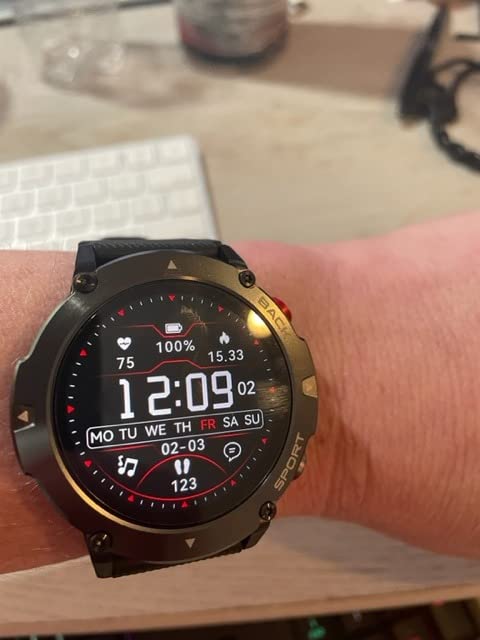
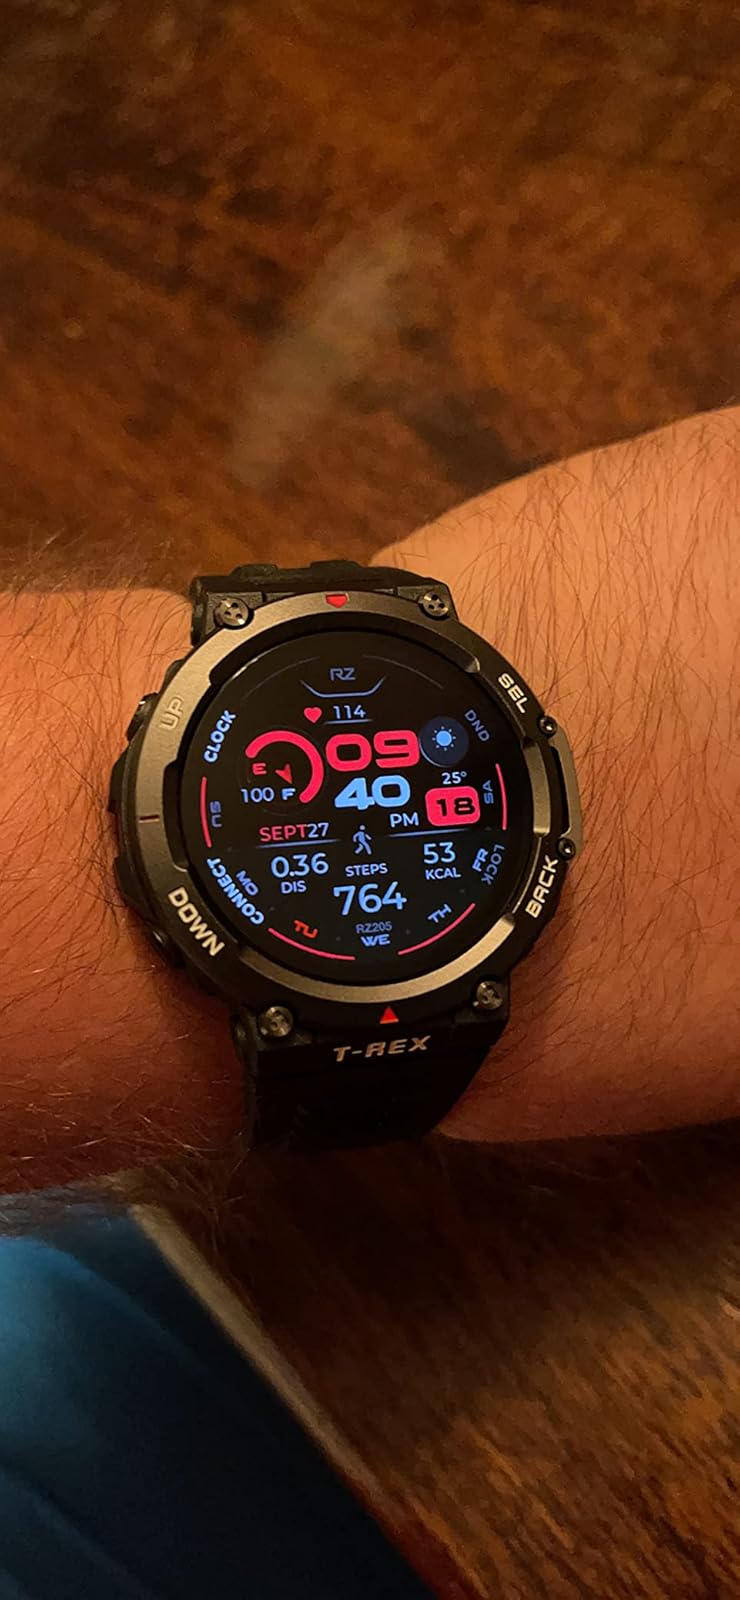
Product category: smartwatch
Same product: no